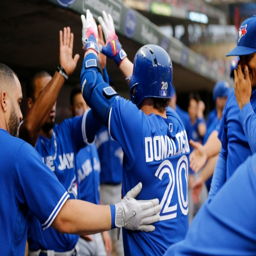
baseball player is congratulated in the dugout following his solo home run off person in the first inning of a baseball game .